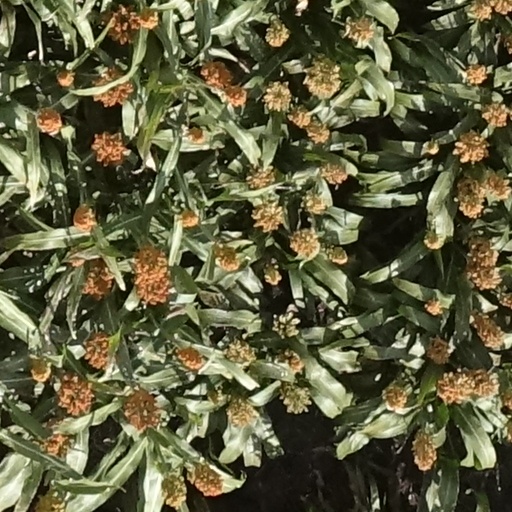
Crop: sorghum